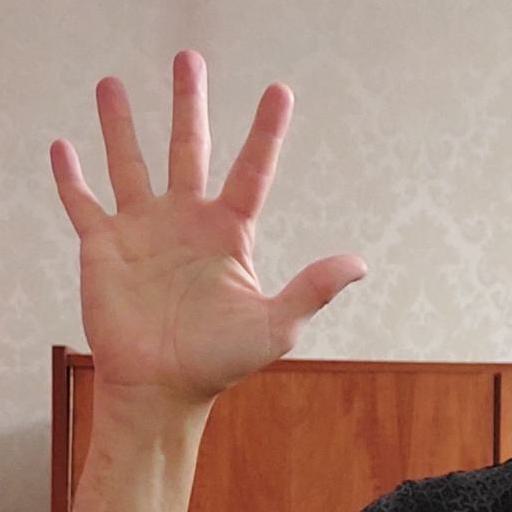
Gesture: palm